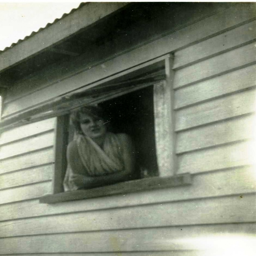
person looking out of the window of farm house around aged approx